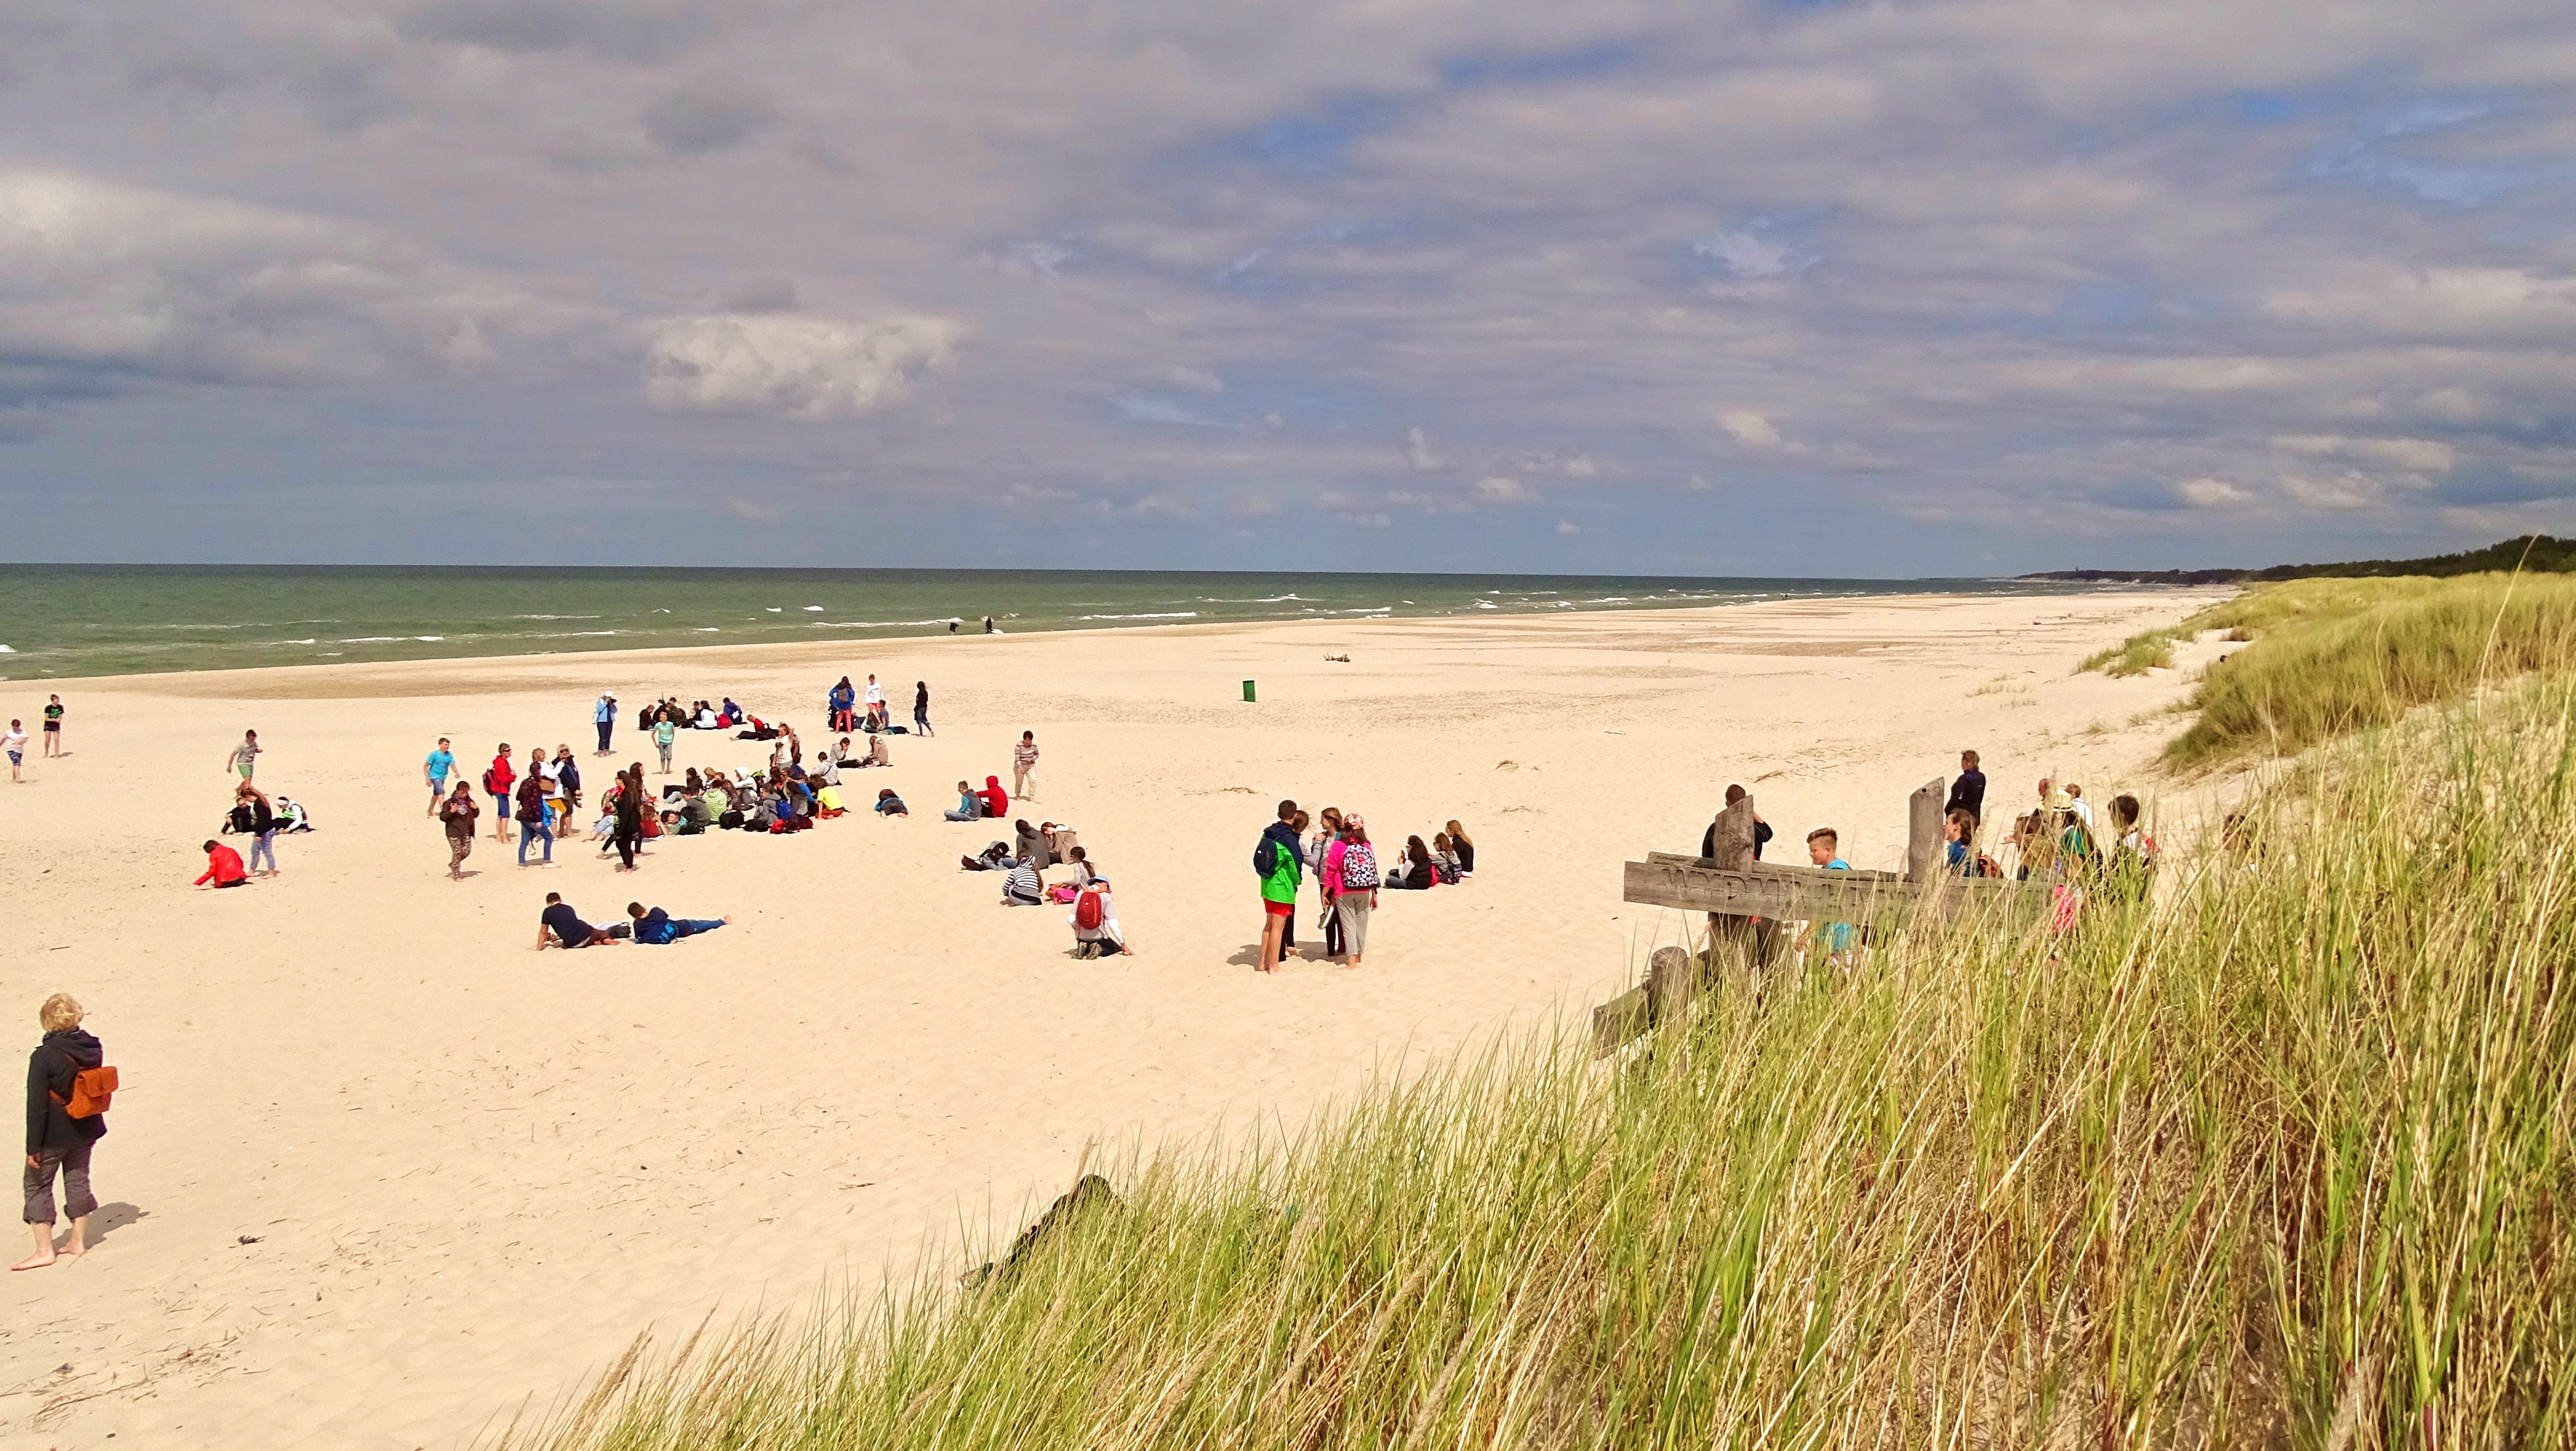
beach, sea, coast, nature, sand, ocean, sky, dune, shore, vacation, bay, body of water, clouds, poland, habitat, cape, slowinki park, natural environment